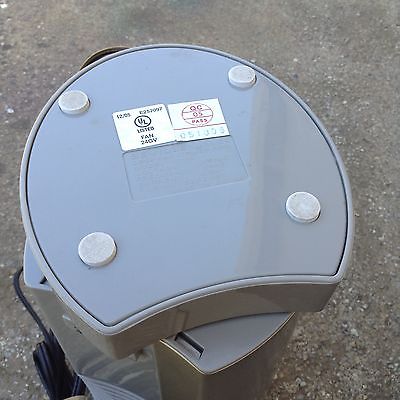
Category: fan